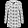
Label: Coat